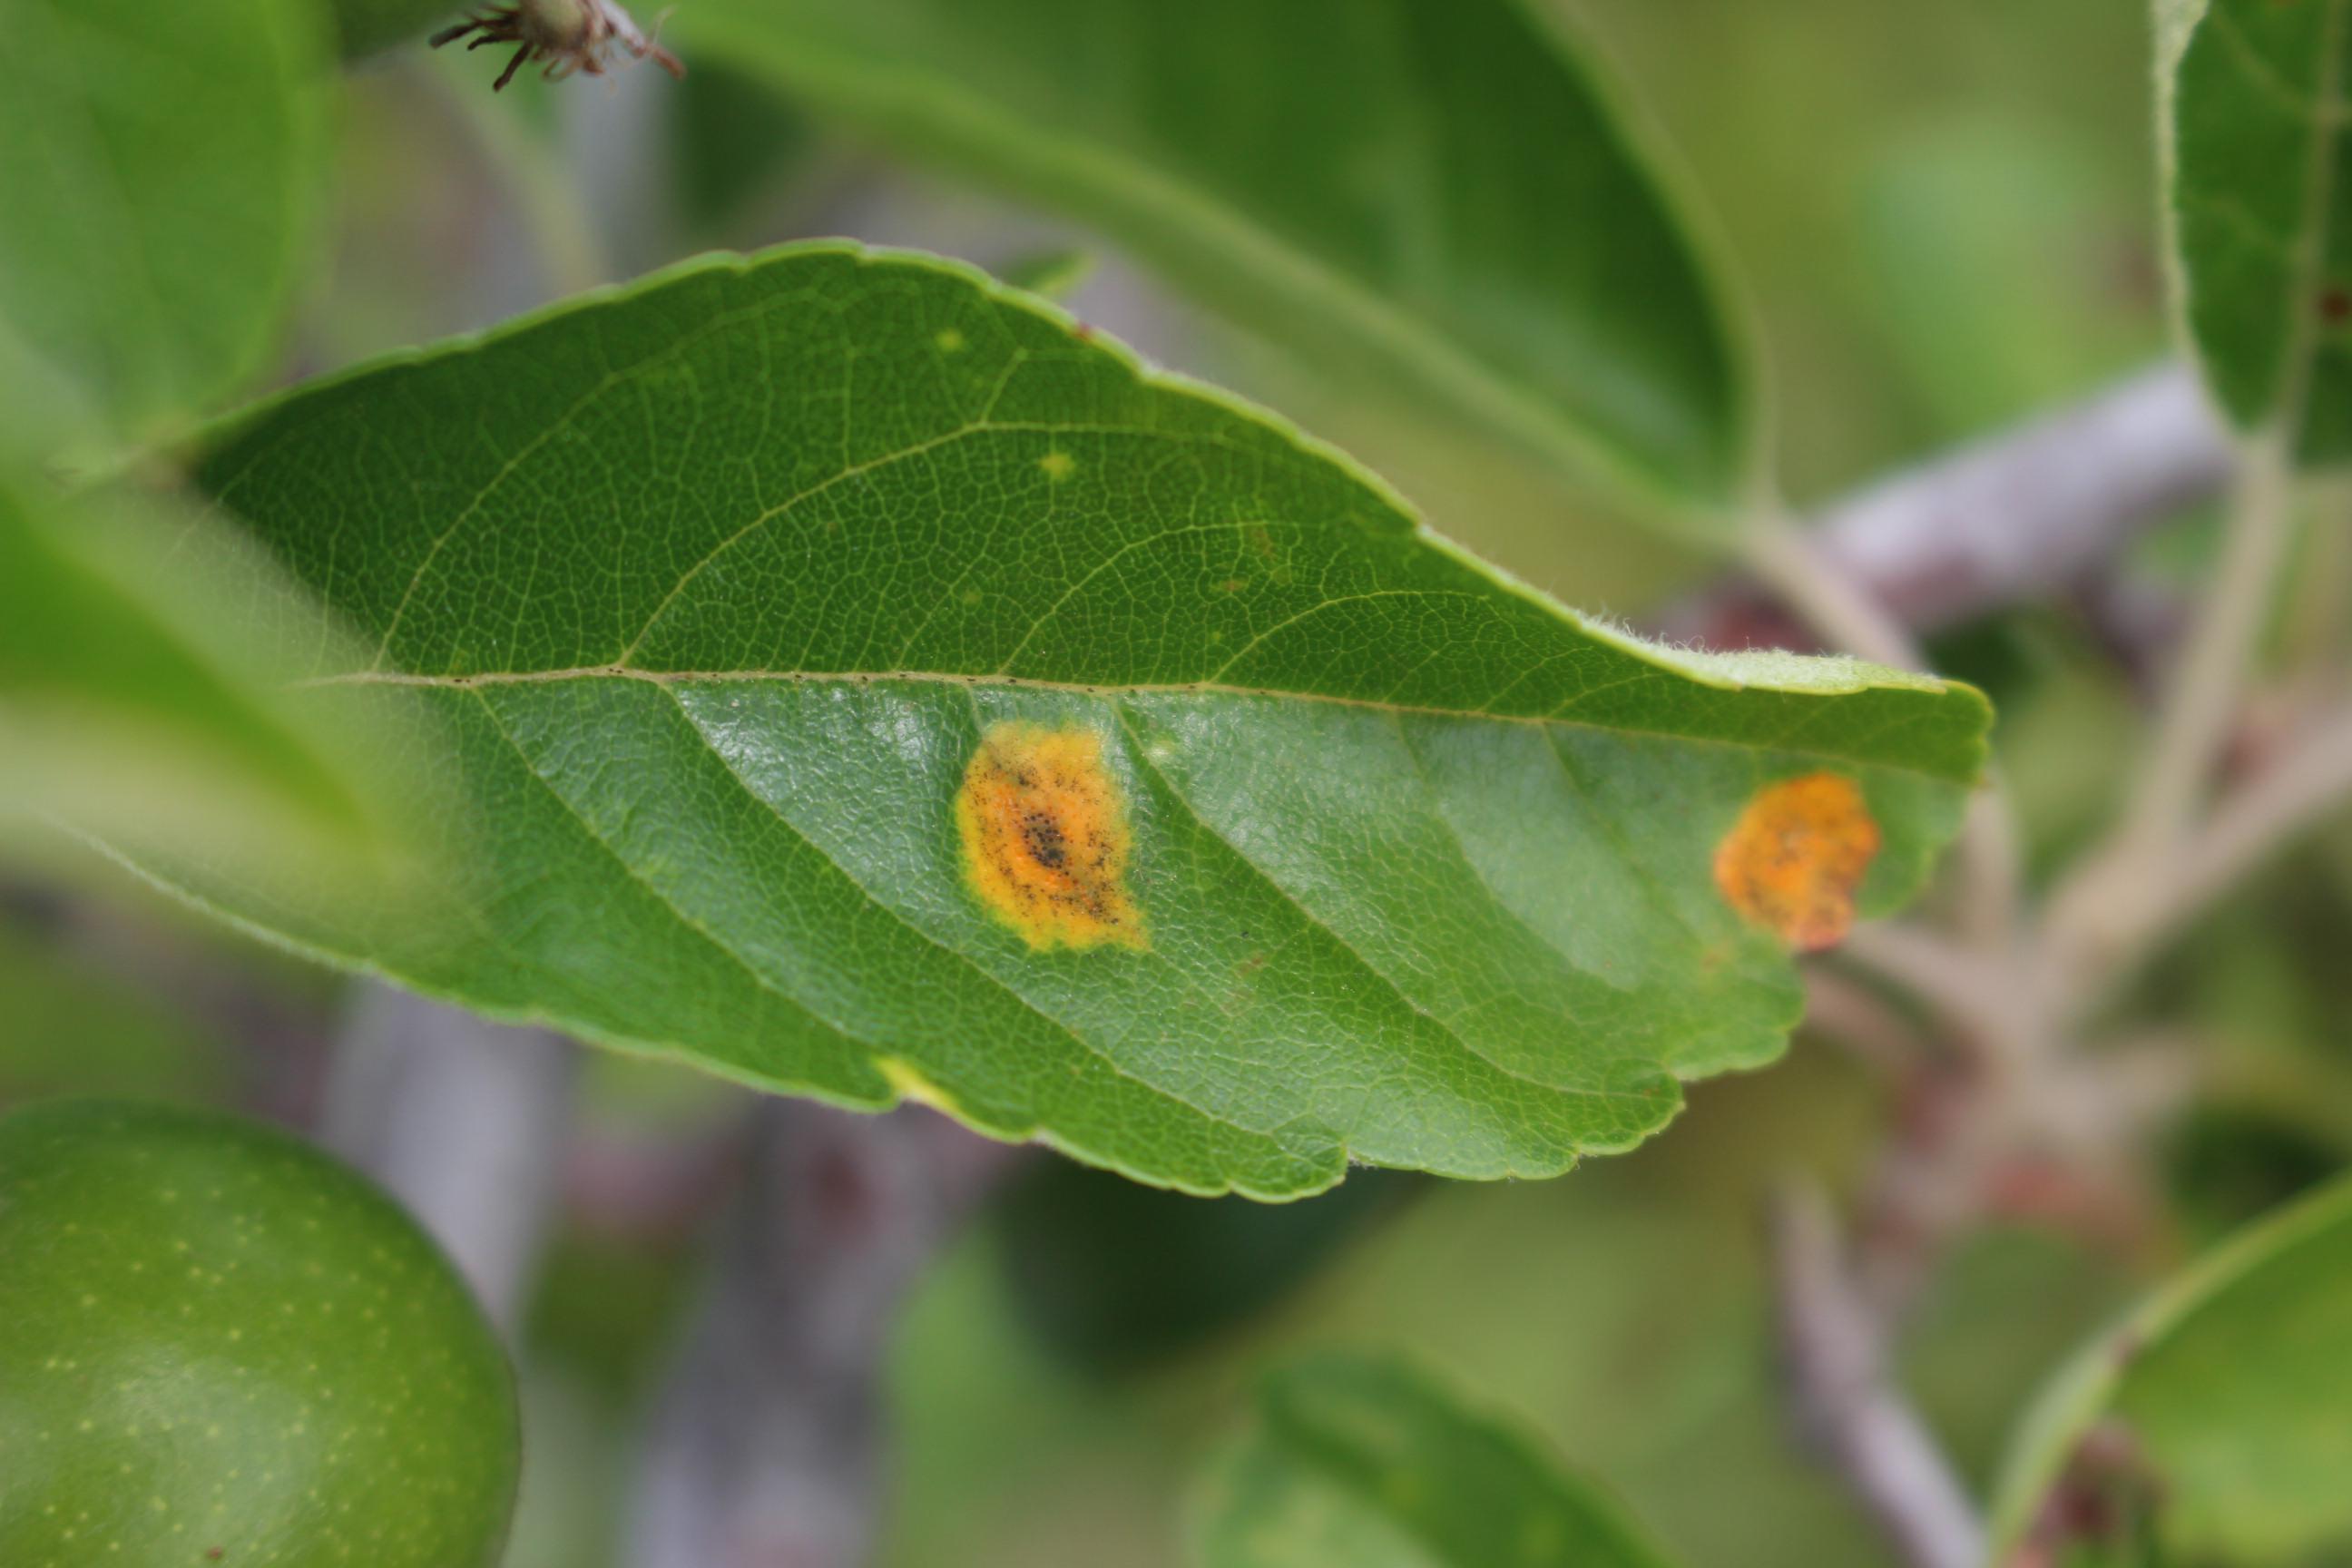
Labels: rust, frog_eye_leaf_spot